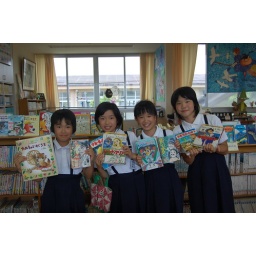
4th Grade girls in Shimozuru Shogakko library